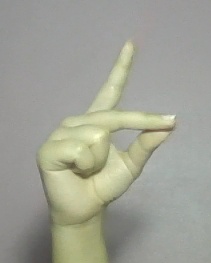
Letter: ta